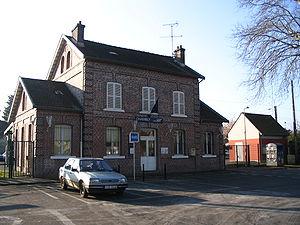
Le bâtiment voyageurs de la gare de Chambly, Oise, France.